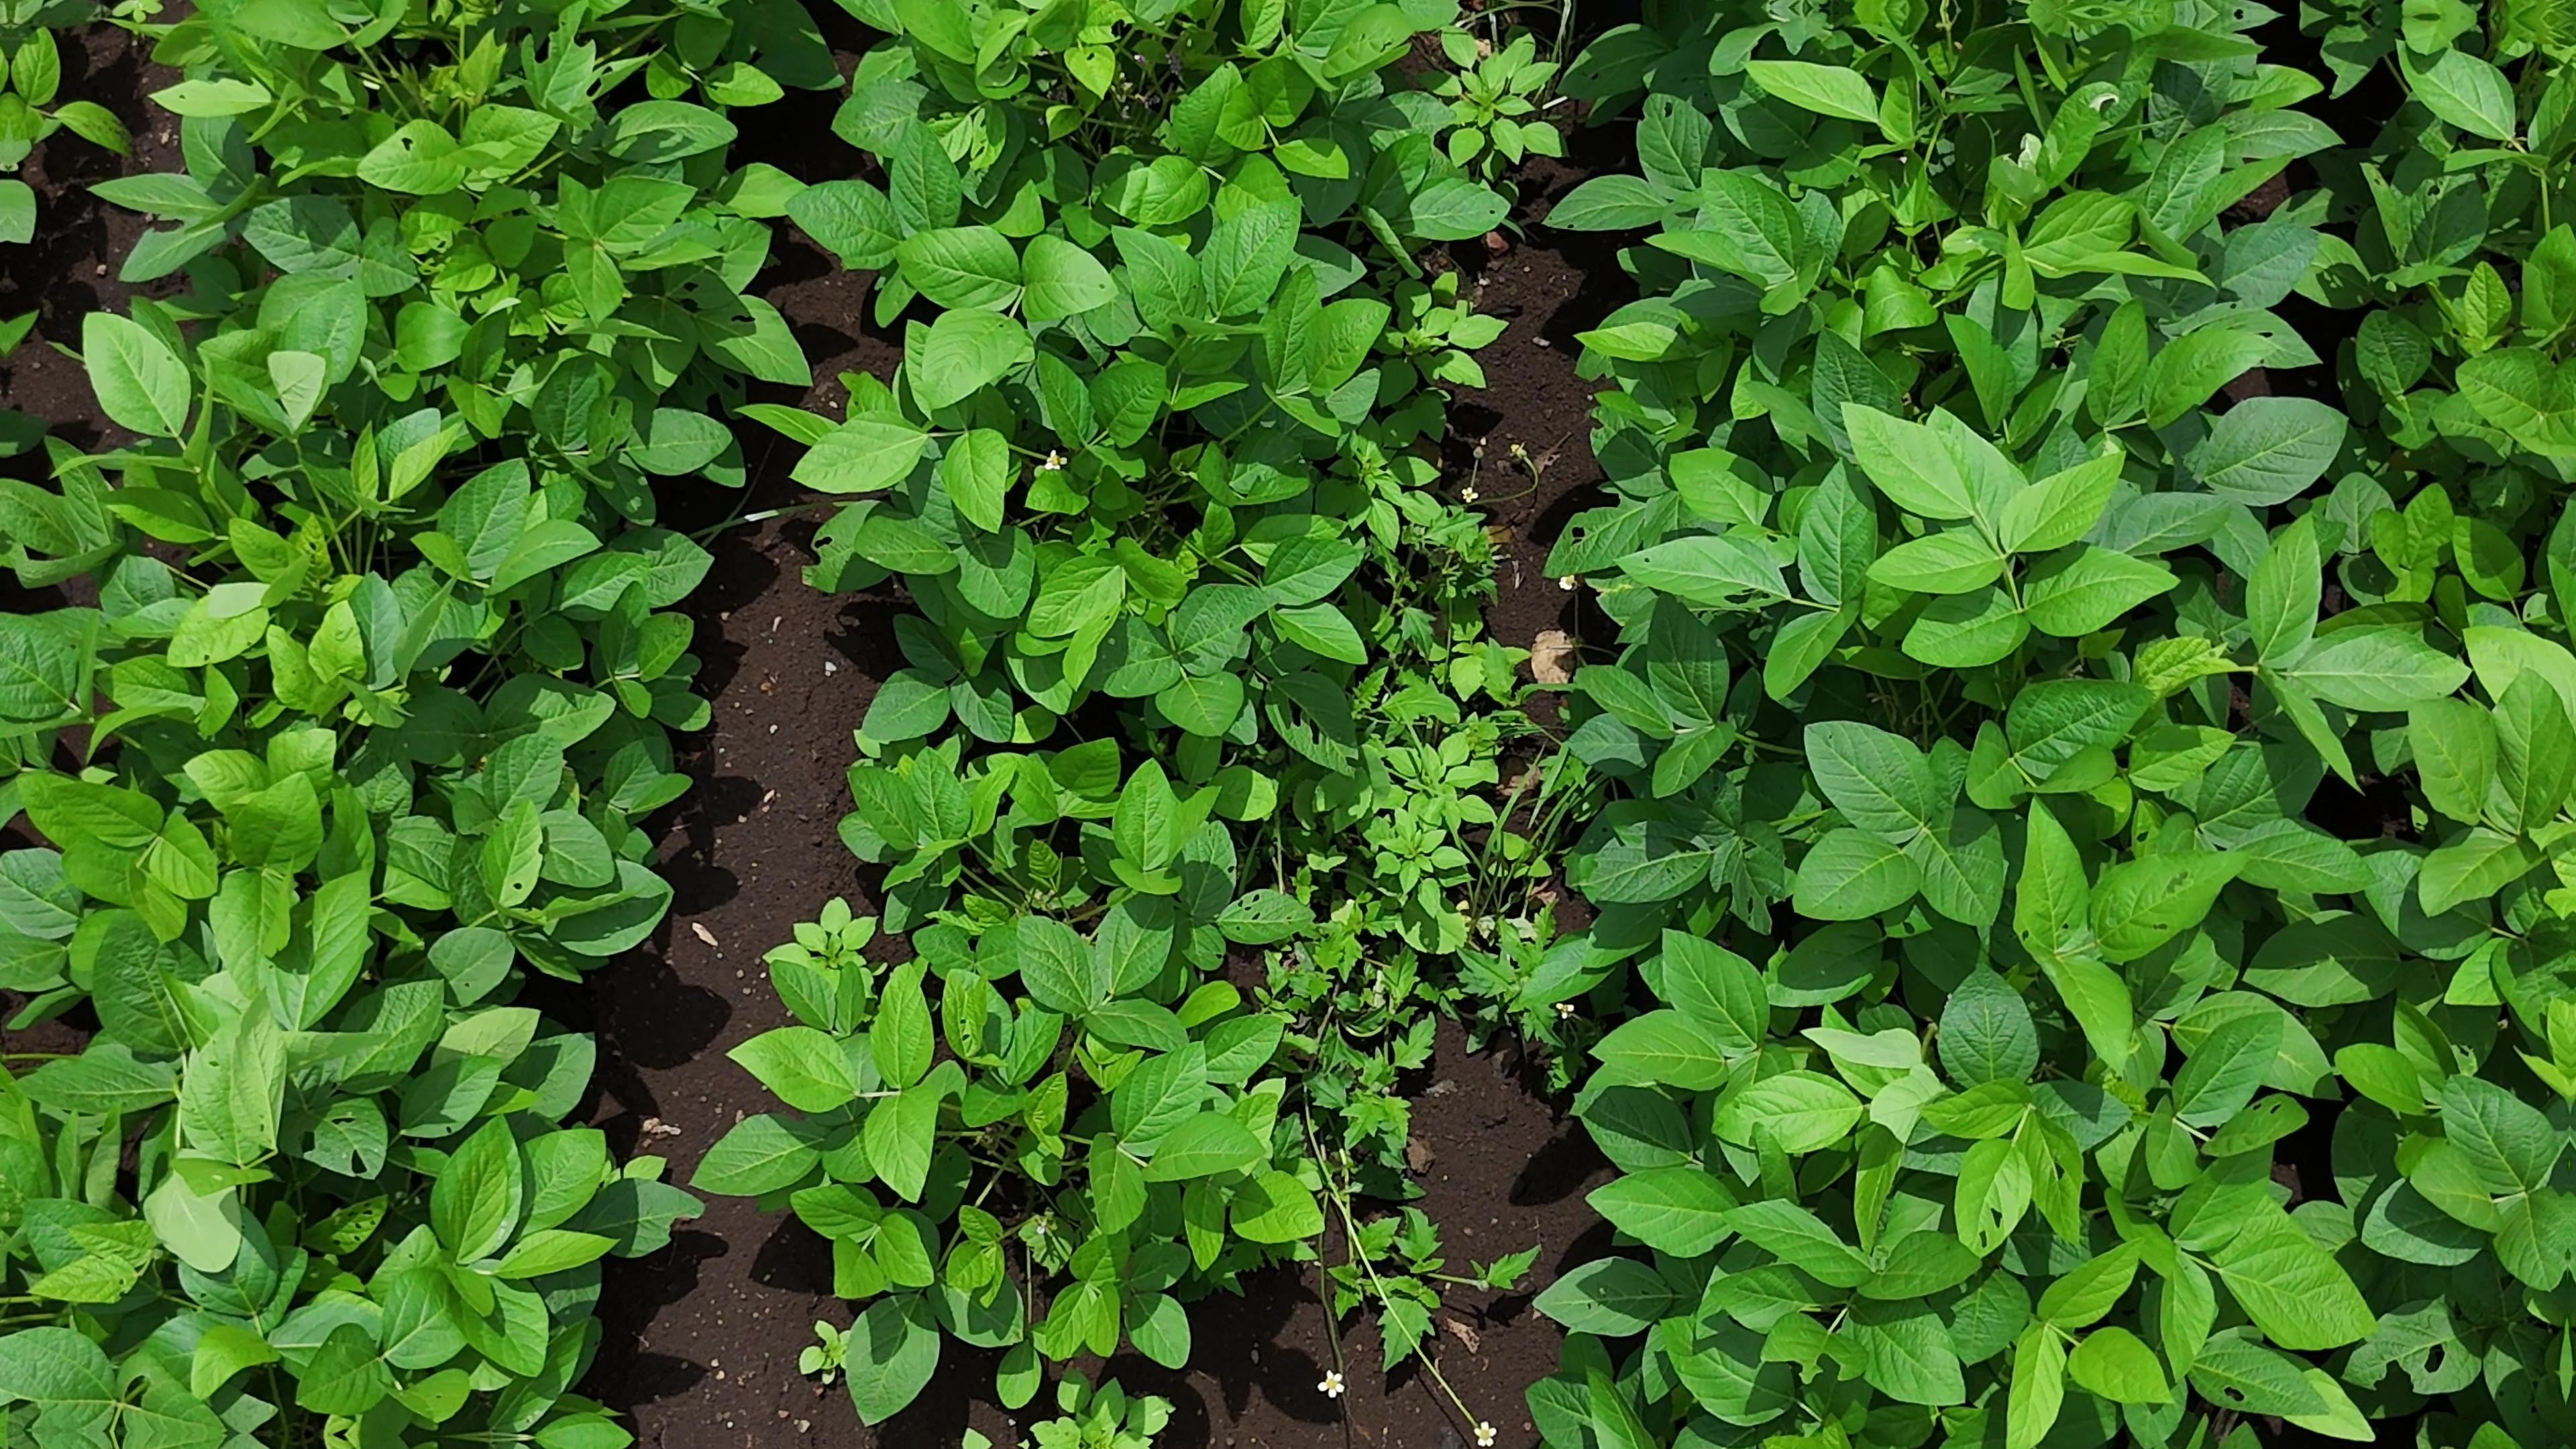
Label: Healthy